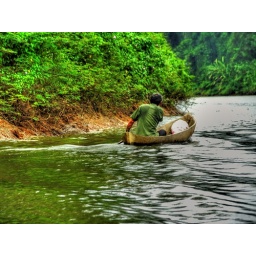
Old man transporting himself on a boat in the San Juan river